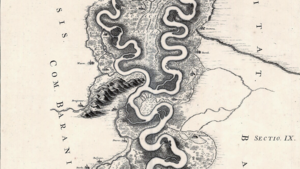
[La Hongrie Et Le Danube